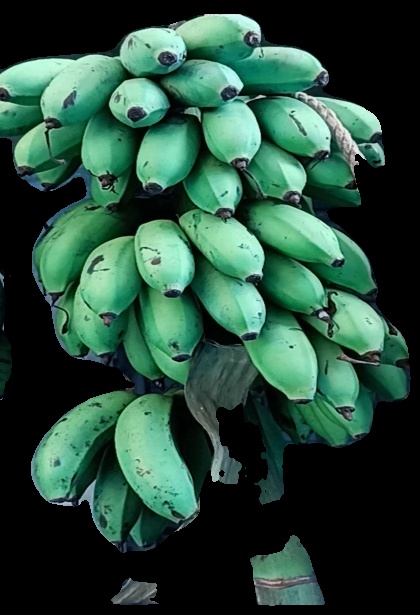
Variety: rasbale
Grade: grade2